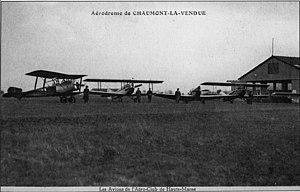
sur une vue ancienne.
Chaumont est une commune française située dans le département de la Haute-Marne, en région Grand Est. La commune s'est appelée Chaumont-en-Bassigny jusqu'en 1971.